Edith Rosenwald Stern

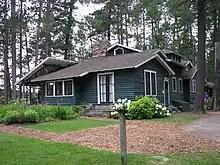
White Pine Camp – Owners' Cottage

In 1929, following a period of intense activity sponsoring educational causes, at a time coincident with the start of the Great Depression, Stern became ill and was admitted to the Riggs Sanitarium in Massachusetts, where she was diagnosed with ulcers and exhaustion. Following her recovery, in 1930, Stern and her husband Edgar, together with Stern's sister Adele Levy, acquired as a summer home the compound known as White Pine Camp, which had been the presidential retreat for President Calvin Coolidge. This home was located on Osgood Pond in the hamlet of Paul Smiths, New York and is an example of an Adirondack great camp. The home was often referred to as the "New York White House" during the Coolidge Administration. It served as a respite from the summertime heat and humidity in New Orleans. The Sterns and Levys often used the compound for entertaining friends and relatives, and they owned the home after World War II ended.